History of Vietnam

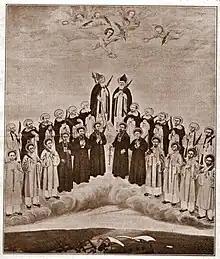
Many Catholic martyrs (believers and priests) were slain in Tonkin and Cochinchina during persecutions. 64 Martyrs were declared blessed in 1900 of whom 54 were natives; 26 of the martyrs were members of the Dominican Order.

In 1771, the Tây Sơn revolution broke out in Quy Nhon, which was under the control of the Nguyễn lord. The leaders of this revolution were three brothers named Nguyễn Nhạc, Nguyễn Lữ, and Nguyễn Huệ, not related to the Nguyễn lord's family. In 1773, Tây Sơn rebels took Quy Nhon as the capital of the revolution. Tây Sơn brothers' forces attracted many poor peasants, workers, Christians, ethnic minorities in the Central Highlands and Cham people who had been oppressed by the Nguyễn Lord for a long time, and also attracted to ethnic Chinese merchant class, who hope the Tây Sơn revolt will spare down the heavy tax policy of the Nguyễn Lord, however their contributions later were limited due to Tây Sơn's nationalist anti-Chinese sentiment. By 1776, the Tây Sơn had occupied all of the Nguyễn Lord's land and killed almost the entire royal family. The surviving prince Nguyễn Phúc Ánh (often called Nguyễn Ánh) fled to Siam, and obtained military support from the Siamese king. Nguyễn Ánh came back with 50,000 Siamese troops to regain power, but was defeated at the Battle of Rạch Gầm–Xoài Mút and almost killed. Nguyễn Ánh fled Vietnam, but he did not give up.